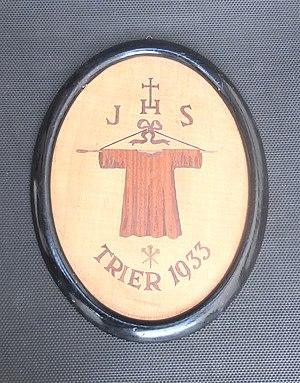
La Sainte tunique, dite aussi la Sainte robe, est selon la tradition le vêtement porté par Jésus-Christ au Calvaire et tiré au sort entre les soldats chargés de son exécution. Au temps d'Hérode, les Juifs portaient habituellement sous le manteau deux tuniques : une épaisse de dessus, une légère par-dessous.